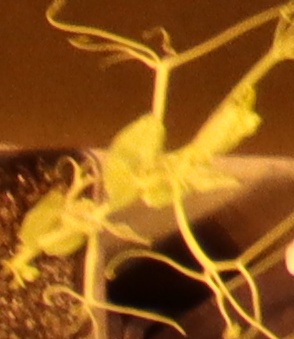
Label: Field Pea